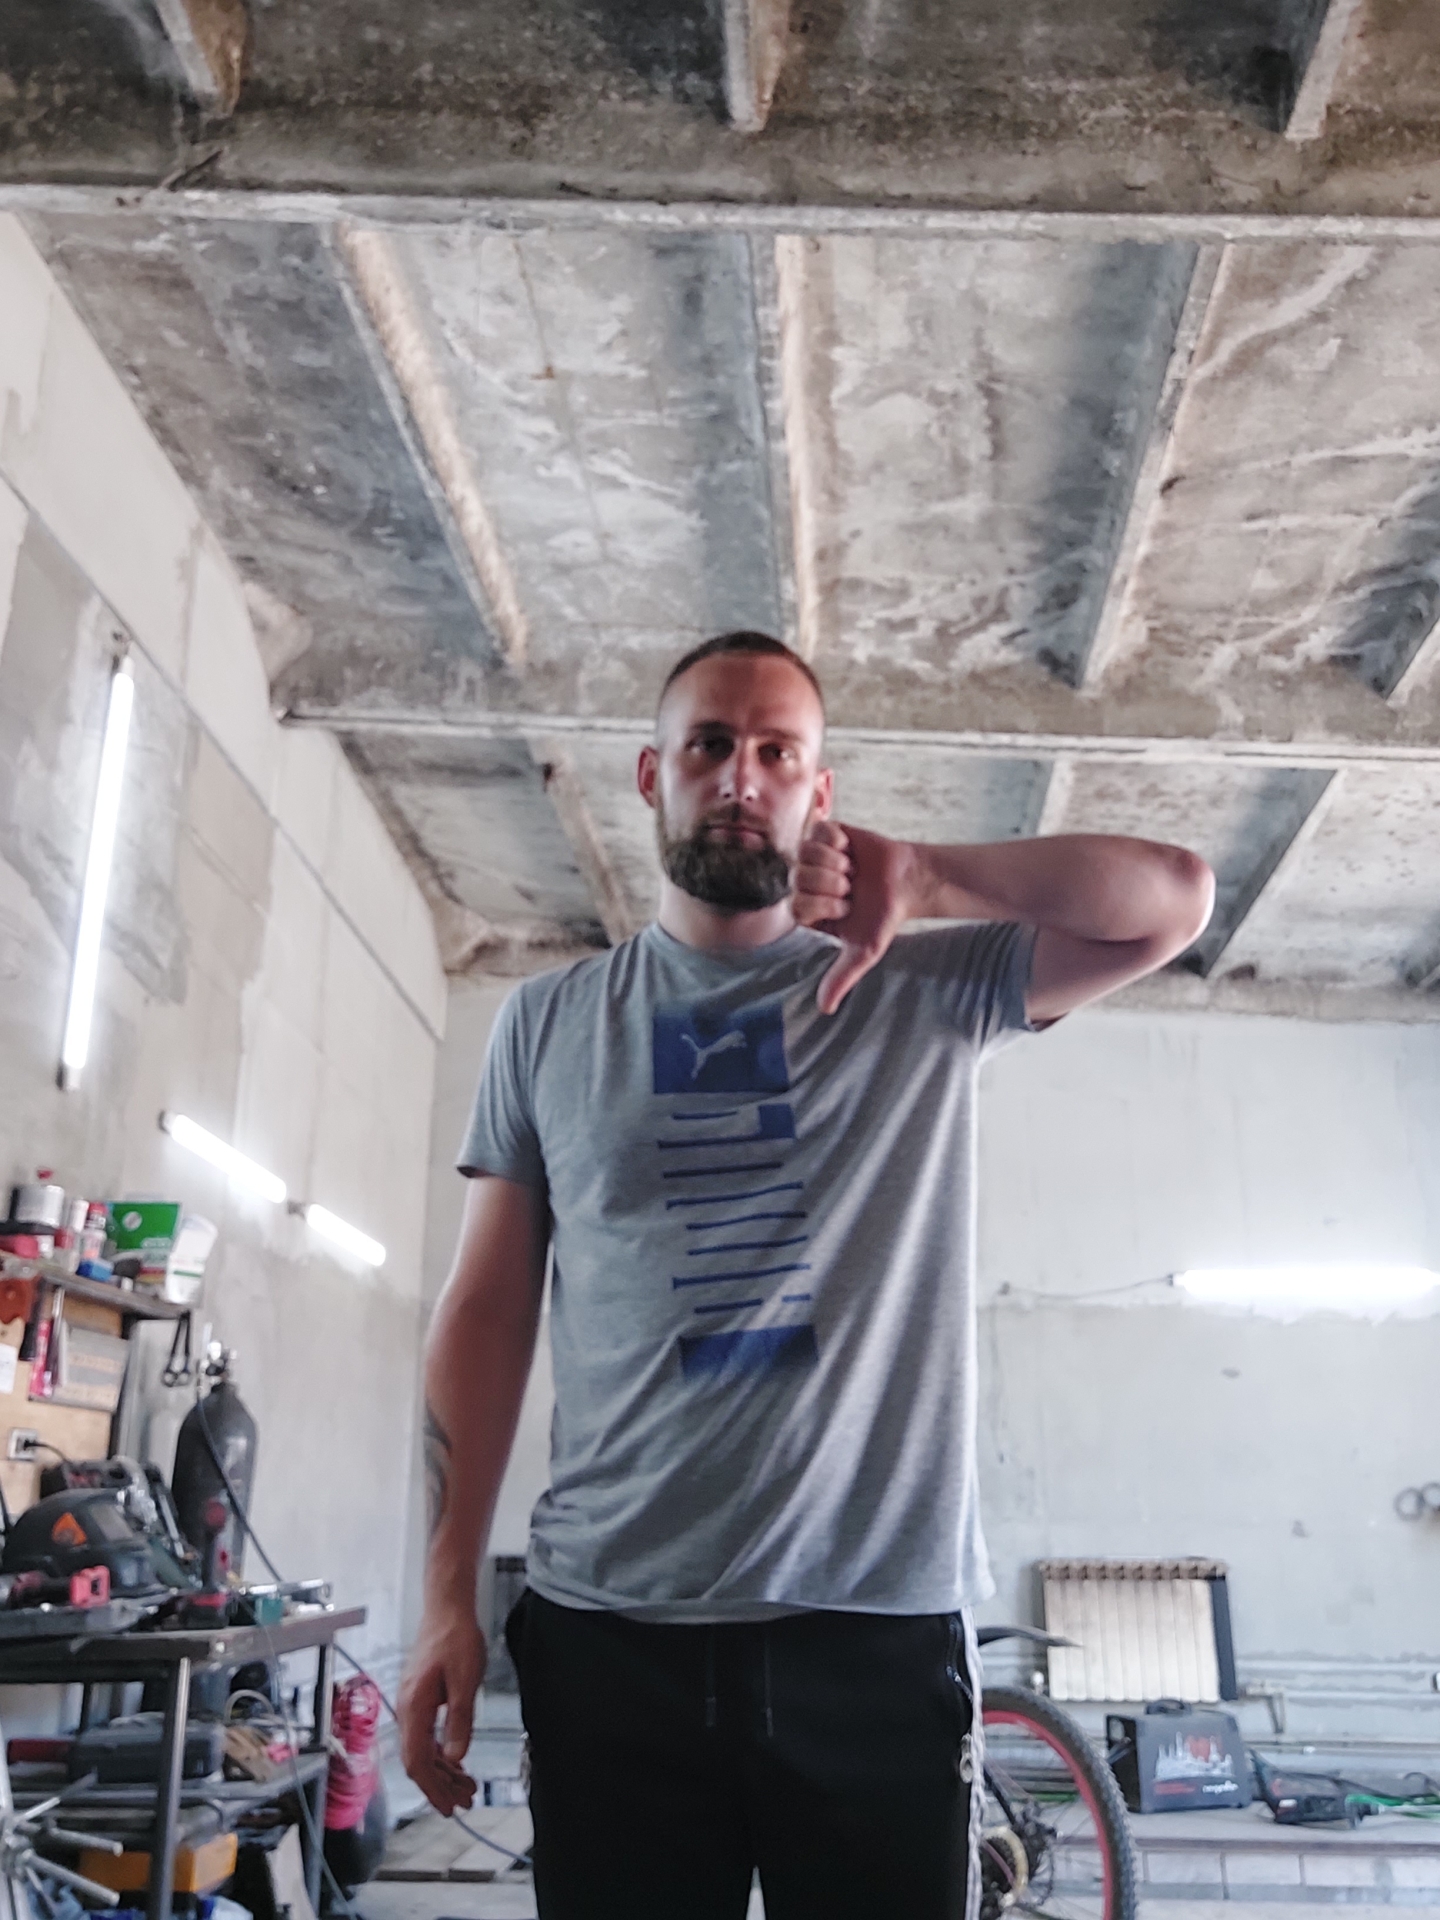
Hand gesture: dislike